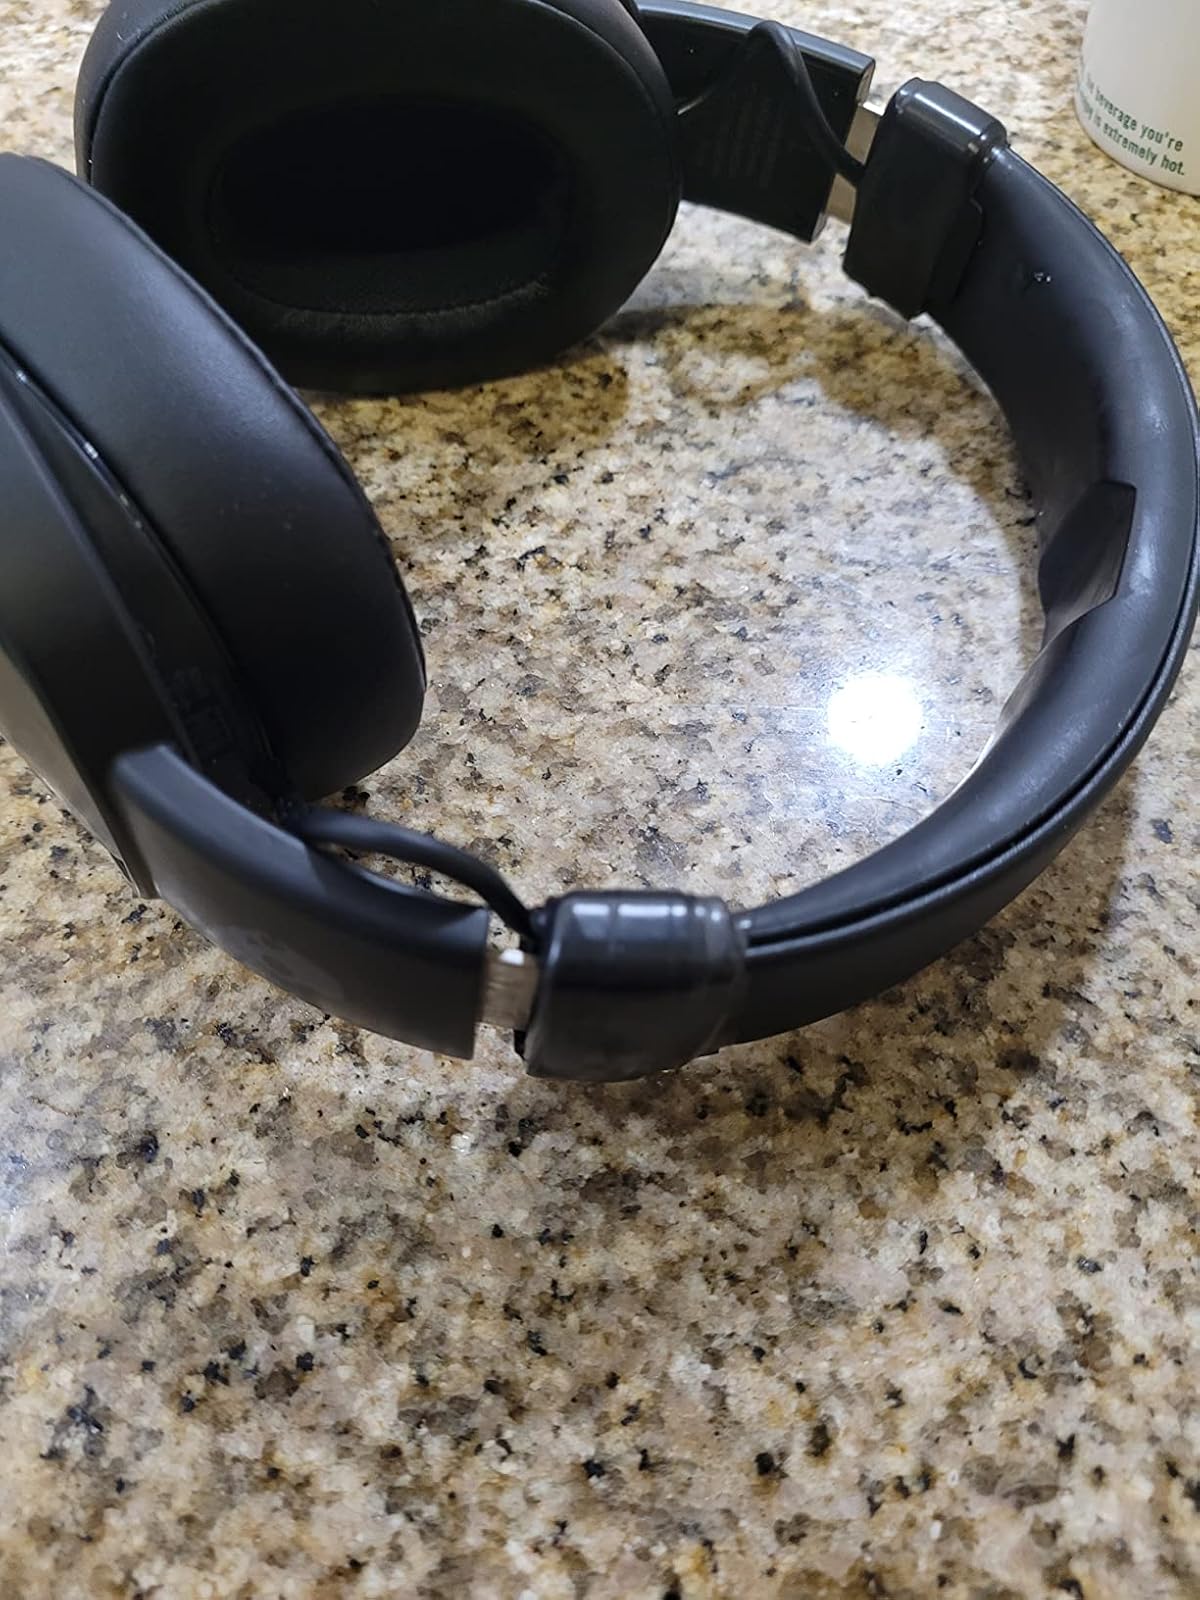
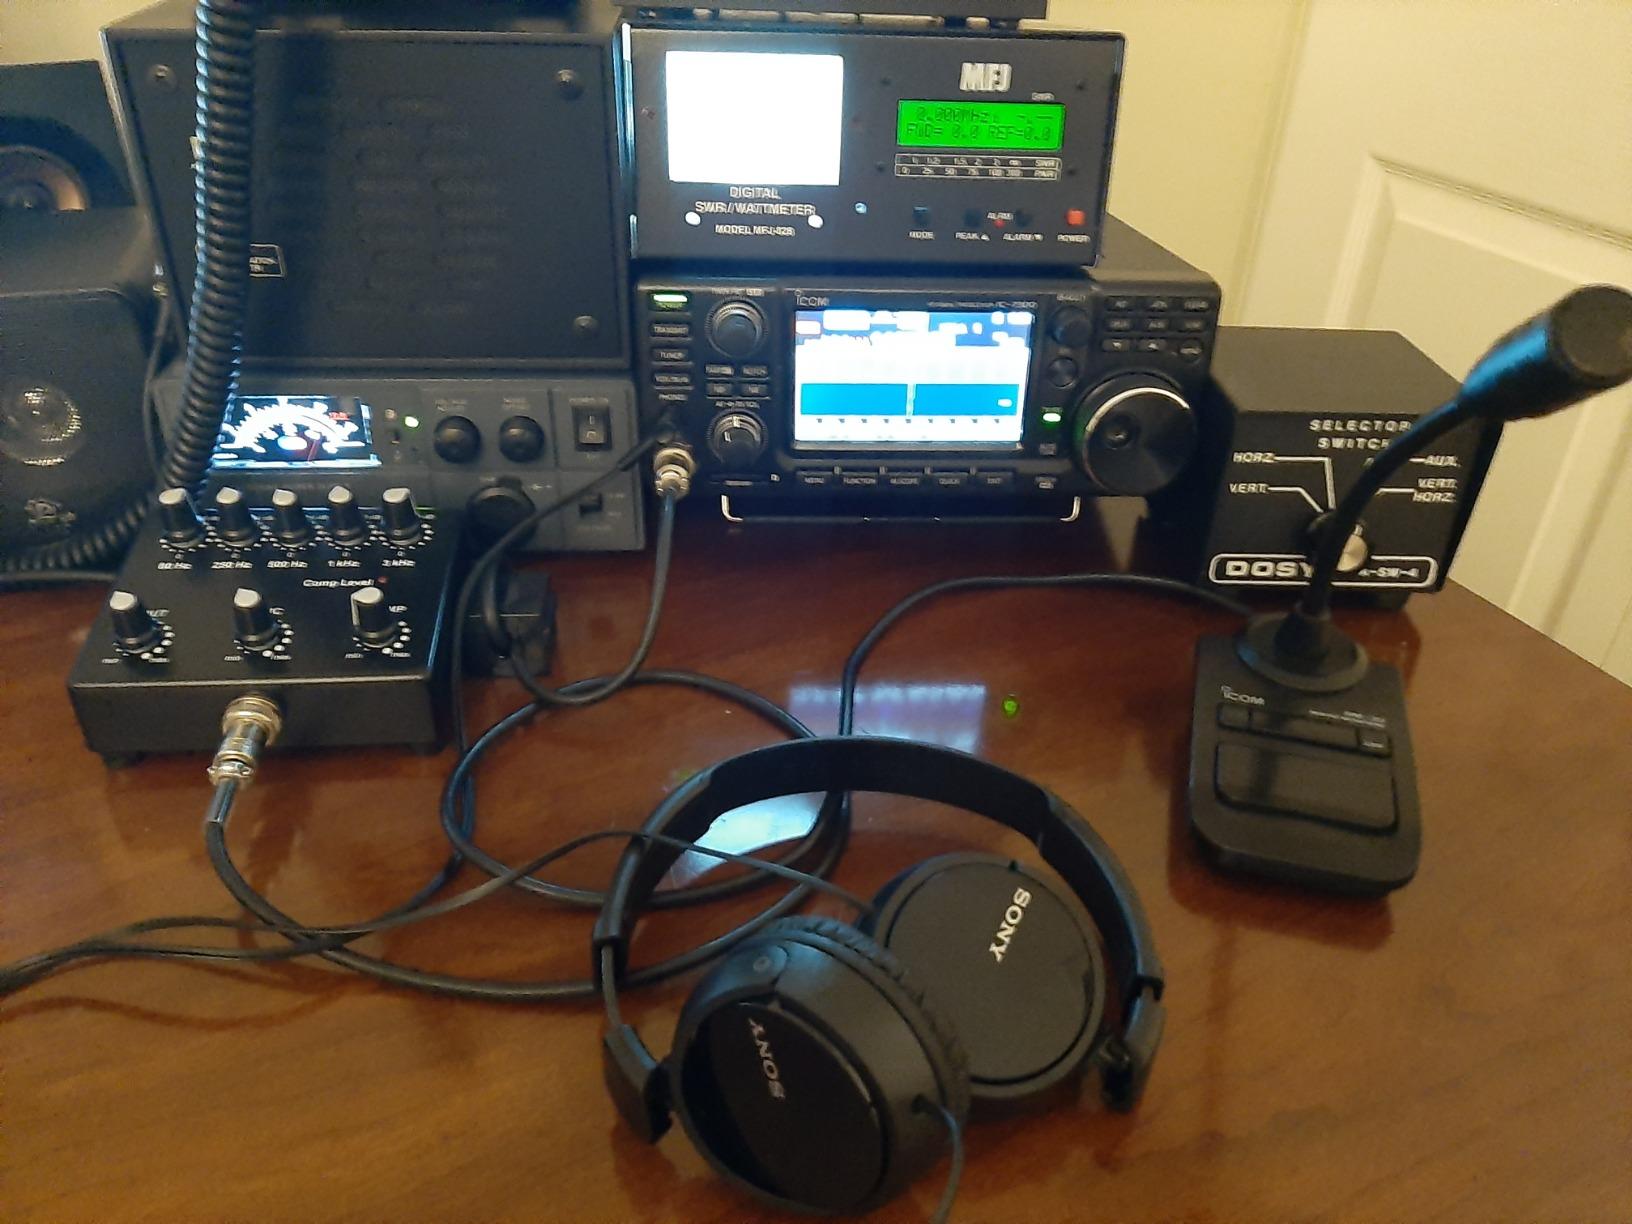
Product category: headphones
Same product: no